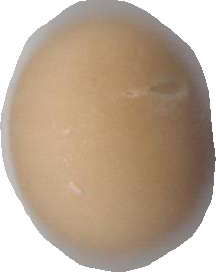
Variety: Anjasmoro